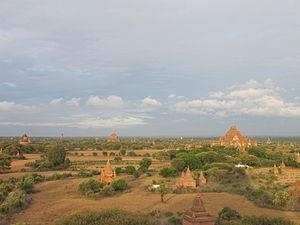
Vue panoramique de Bagan
Bagan, jadis orthographié Pagan, est un vaste site archéologique bouddhique de près de 50 kilomètres carrés situé dans la Région de Mandalay, dans la plaine centrale de la Birmanie, sur la rive gauche de l’Irrawaddy. Du IXᵉ siècle au XIIIᵉ siècle, il a été la capitale du royaume de Pagan, le premier empire birman. Occupé par plusieurs villages ou hameaux souvent bâtis à proximité de groupes de temples, il se trouve dans une zone sismique et a subi de nombreux tremblements de terre ayant provoqué de graves dégâts, l’un des plus importants et destructeurs ayant eu lieu en juillet 1975.